The Golden Bowl (TV series)

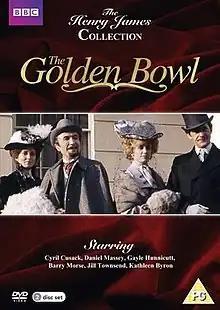

The Golden Bowl is a 1972 British television series which originally aired on BBC 2 in six episodes. It is an adaptation of the 1904 novel "The Golden Bowl" by Henry James.